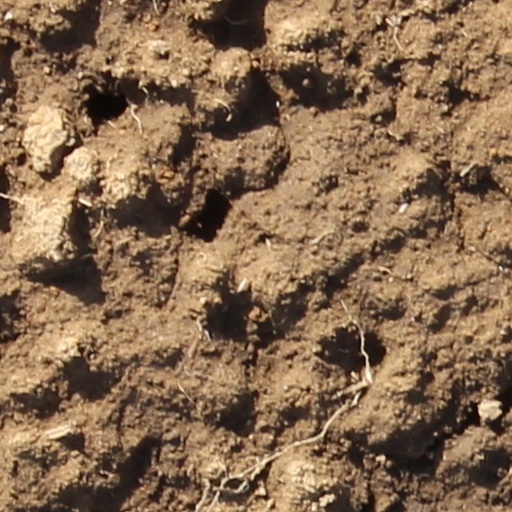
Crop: wheat